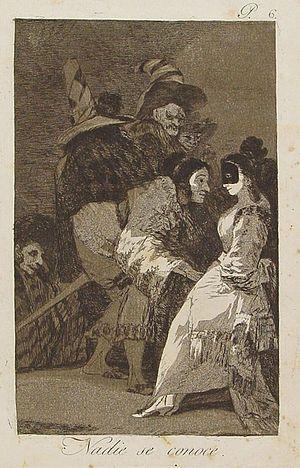
L'eau-forte Nadie se conoce est une gravure de la série Los caprichos du peintre espagnol Francisco de Goya. Elle porte le numéro six dans la série des 80 gravures. Elle a été publiée en 1799.